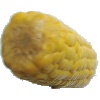
Label: Corn 1